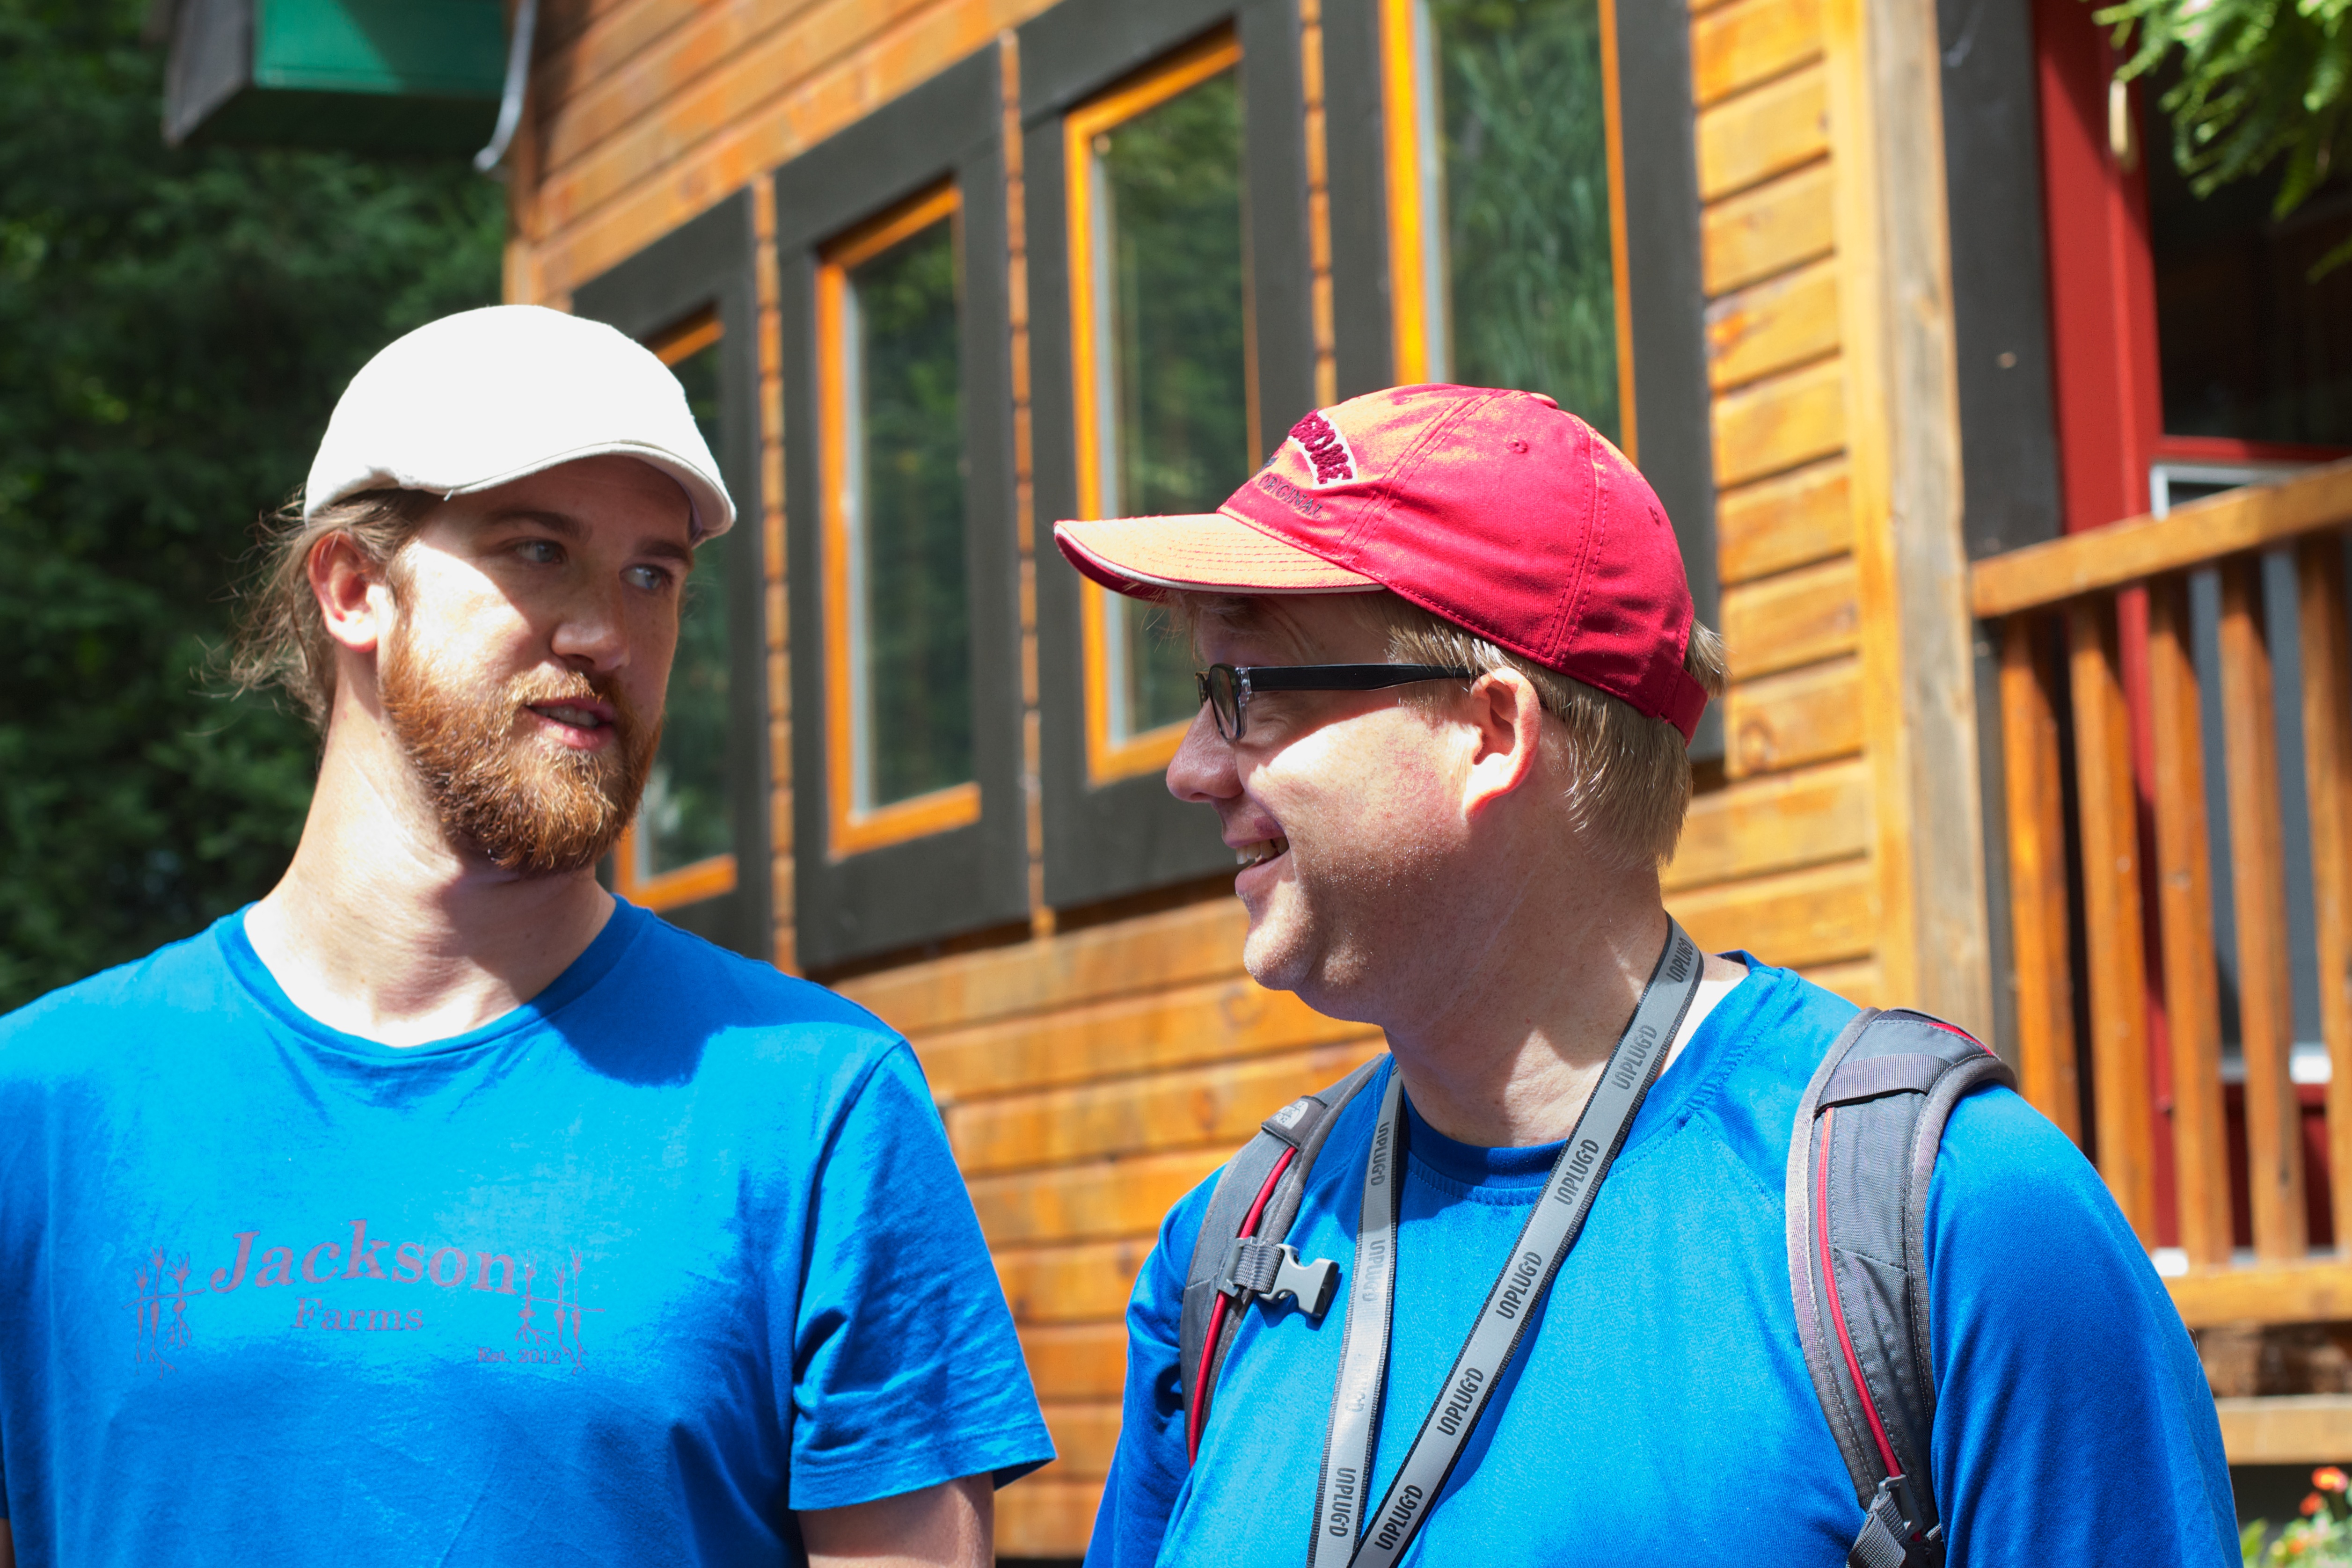
man, person, people, male, spring, color, community, jockey, unplugd12